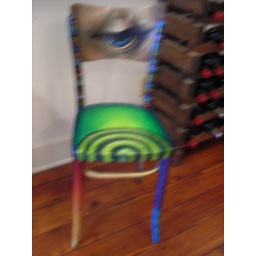
Cool chair in Copolla house